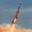
Label: rocket